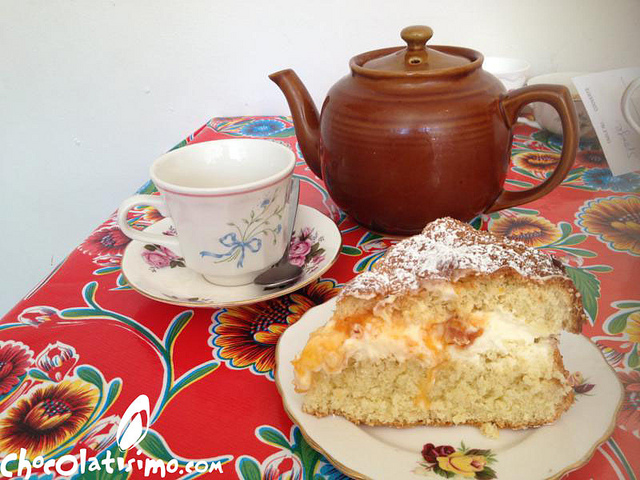
user: Given an image and a question. Answer the question in a short answer. Question: What ethnicity this picture can be related? Short Answer:
assistant: british